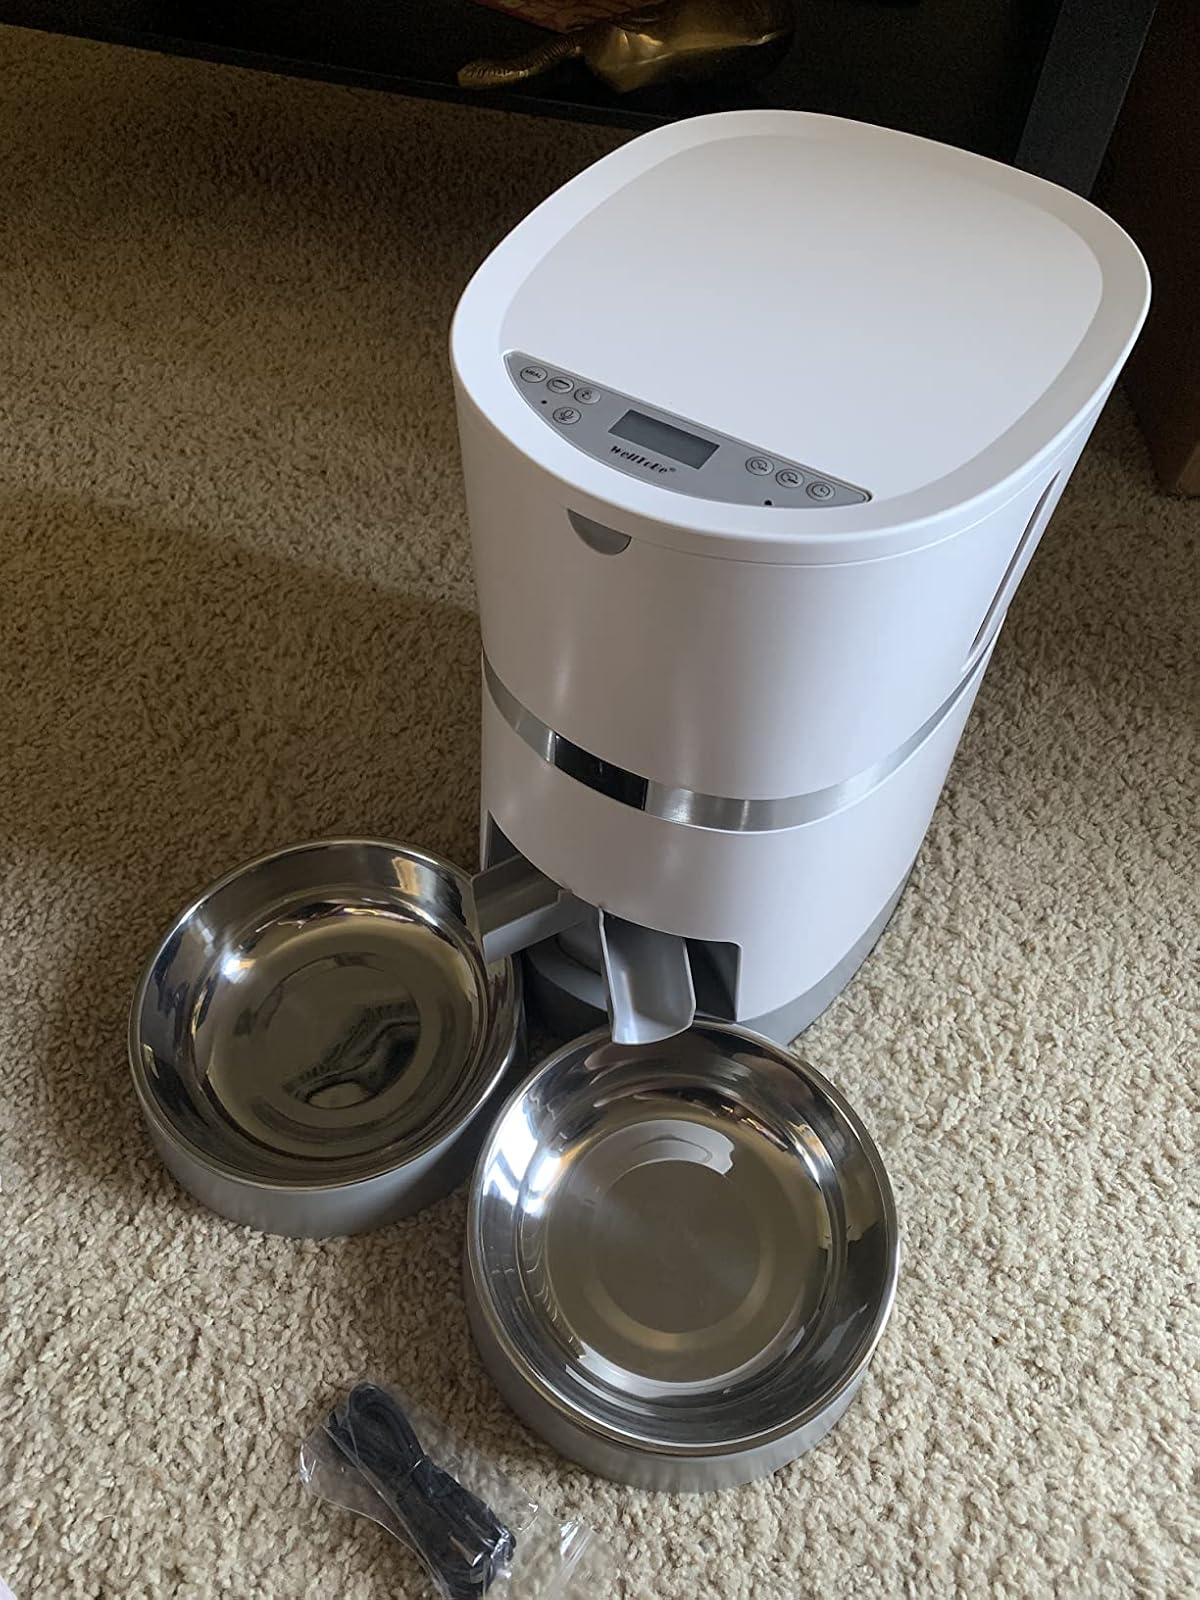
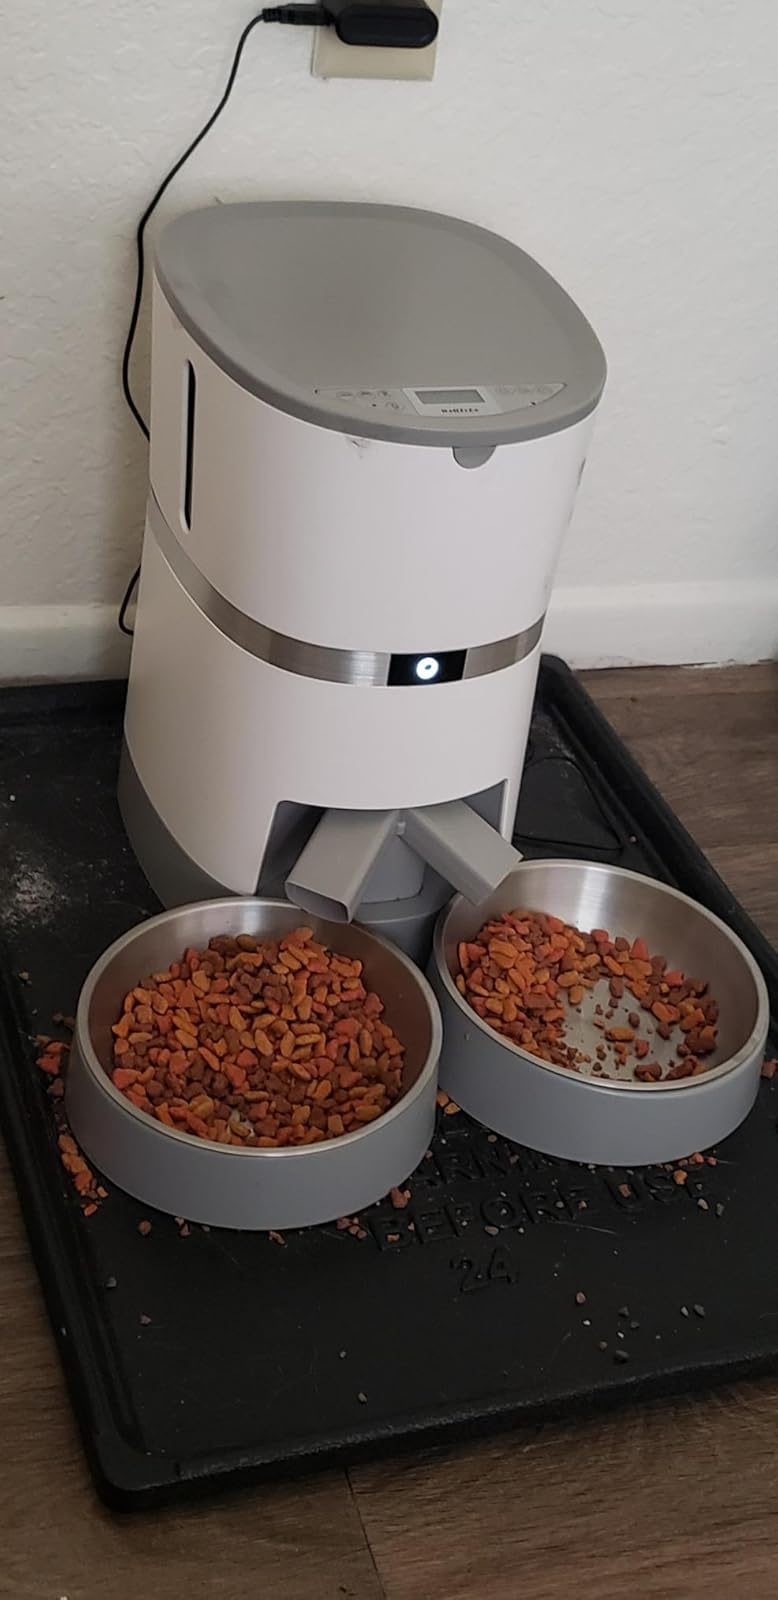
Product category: items_feeder
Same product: yes